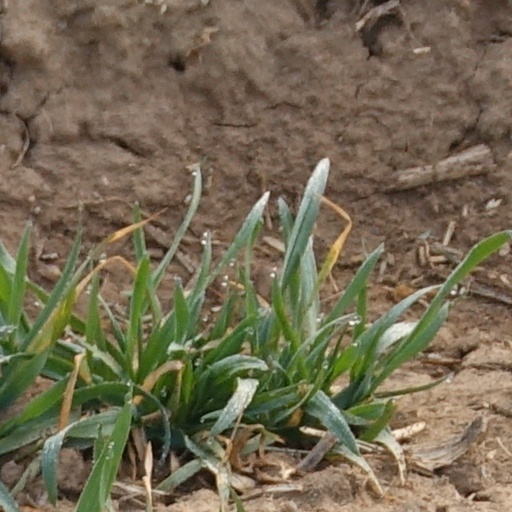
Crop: wheat